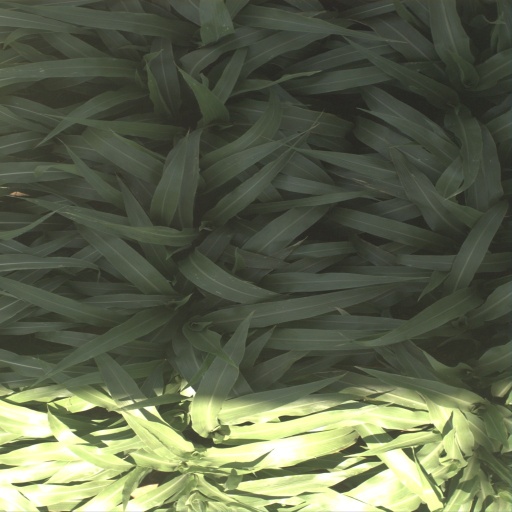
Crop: sorghum